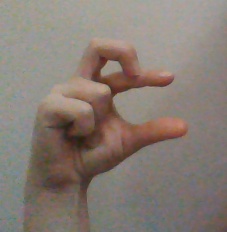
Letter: thal